Sten Priinits

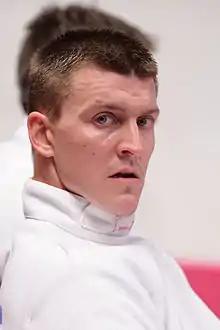
Sten Priinits

He was born in Haapsalu. In 2017 he graduated from Tallinn University in physical education.